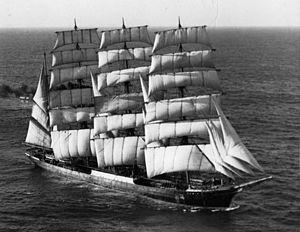
Le Pamir est l’un des Flying P-Liners, les fameux voiliers de la compagnie de transport maritime allemande F. Laeisz.